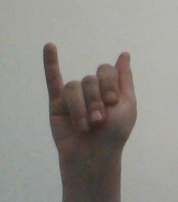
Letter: meem